Samuel Rush Meyrick

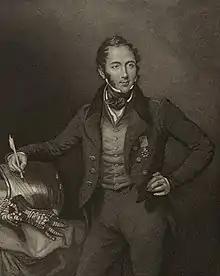
Samuel Rush Meyrick

Sir Samuel Rush Meyrick, KH (16 August 1783 – 2 April 1848) was an English collector and scholar of arms and armour. He lived at Goodrich Court, Goodrich, Herefordshire, and introduced systematic principles to the study of his subject.